Gioacchino Pizzoli

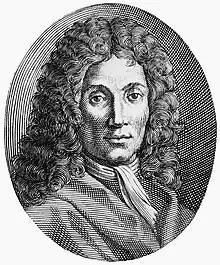

Gioacchino Pizzoli (1651 in Bologna – 1733) was an Italian painter, active as a history and figure painter during the Baroque period.